Swedish invasion of Saxony

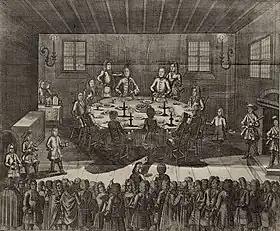
Charles XII and Augustus I at Altranstädt

Augustus had fulfilled most of the significant peace terms by the end of March 1707, apart from handing over the Russians. Before leaving Saxony, Charles XII called upon the Grand Alliance to recognize both the treaty and Leszczyński as the new king of Poland. The occupation gave him a certain power position, since the Alliance had to commit troops to the Saxon border which restrained their war efforts against France. In 1707, Prussia and Hannover, followed by the Holy Roman Emperor Joseph I and several minor German princes, recognized Leszczyński.